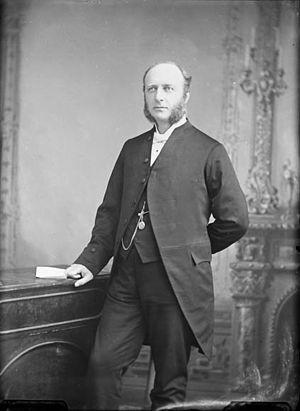
Cette page concerne des événements d'actualité qui se sont produits durant l'année 1890 dans la province canadienne de la Nouvelle-Écosse.
Malchy Bowes Daly, né le 6 février 1836 et mort le 26 avril 1920, est un homme politique canadien, qui fut Lieutenant-gouverneur de la province de Nouvelle-Écosse de 1890 à 1900.